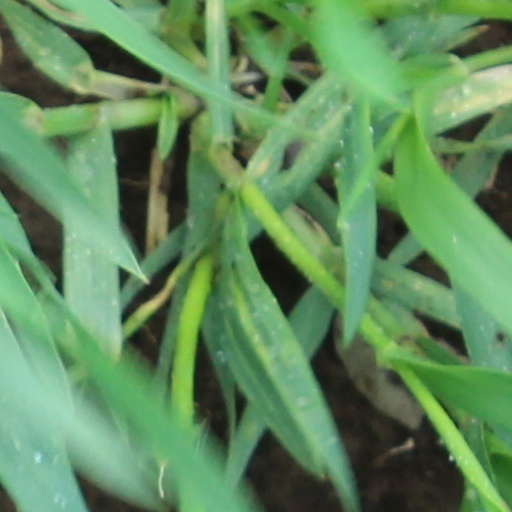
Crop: wheat